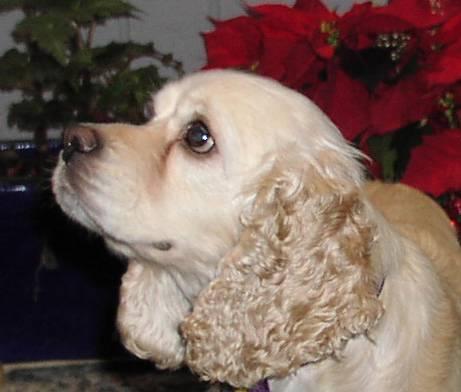
dog